1928–29 Port Vale F.C. season

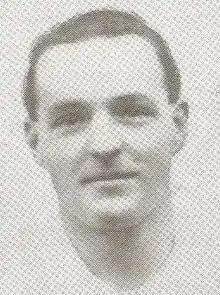
Fenton-born Billy Briscoe added 24 league appearances to his ever-growing tally.

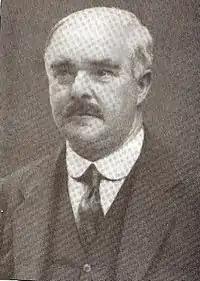
Chairman Frank Huntbach declared that "no efforts will be spared by the club to regain its lost status".

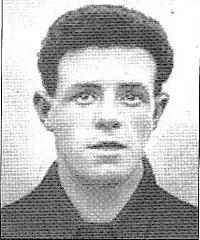
Right-back Jack Maddock played in 25 games.

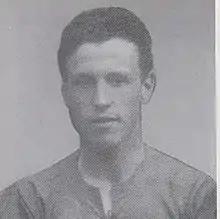
Club record goalscorer Wilf Kirkham.

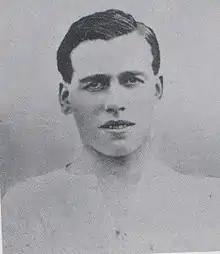
Scottish midfielder Bob Connelly.

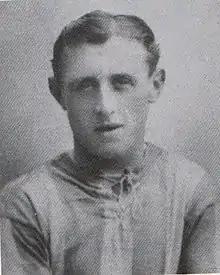
Inside-forward Albert Pynegar.

The pre-season saw only the addition of one major player – goalkeeper Jack Prince from Oldham Athletic. Otherwise, the club felt confident that they had a nice blend of youth and experience.